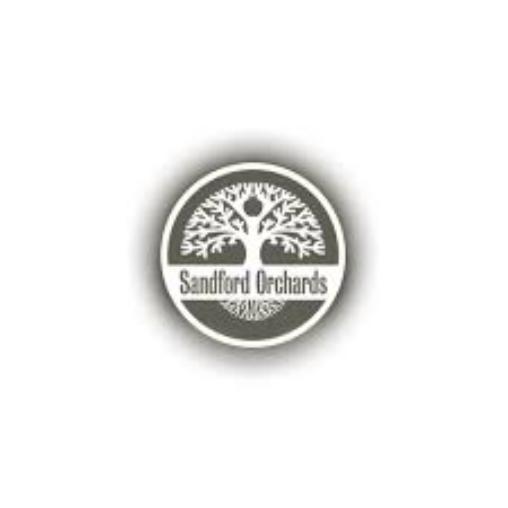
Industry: Food